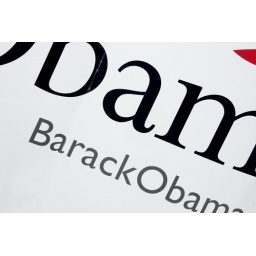
Barack Obama -- Our next president. A photo of a paper campaign sign sent in the mail.